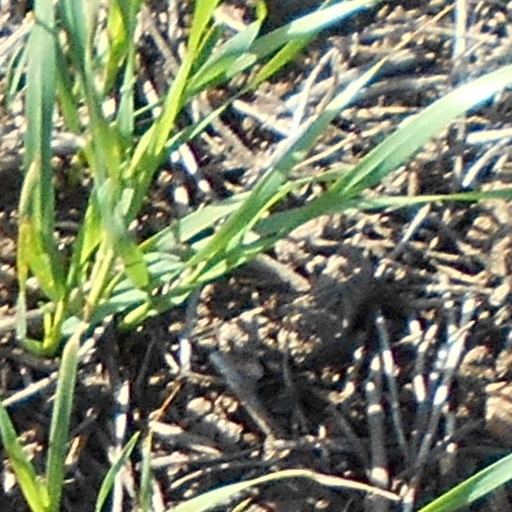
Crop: wheat